Pierre Boulez

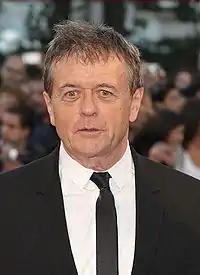
Patrice Chéreau

From the mid-1960s, Boulez also spoke of composing an opera. In the 1960s he exchanged ideas with the radical French playwright and novelist Jean Genet about a work whose subject would be treason. In the 1980s he discussed with Patrice Chéreau an adaptation of Genet's play "Les Paravents" ("The Screens"). The German playwright Heiner Müller was working on a version of Aeschylus's "Oresteia" for Boulez when he died in 1995. In a 1996 interview Boulez said that he was thinking of Edward Bond's "The War Plays" or "Lear", "but only thinking". When news emerged in 2010 that, at the age of 85, he was working on an opera based on Beckett's "Waiting for Godot", few believed such an ambitious undertaking could be realised so late in the day. When Boulez's manuscripts were catalogued after his death, it emerged that not a note of any of these projects had been written.